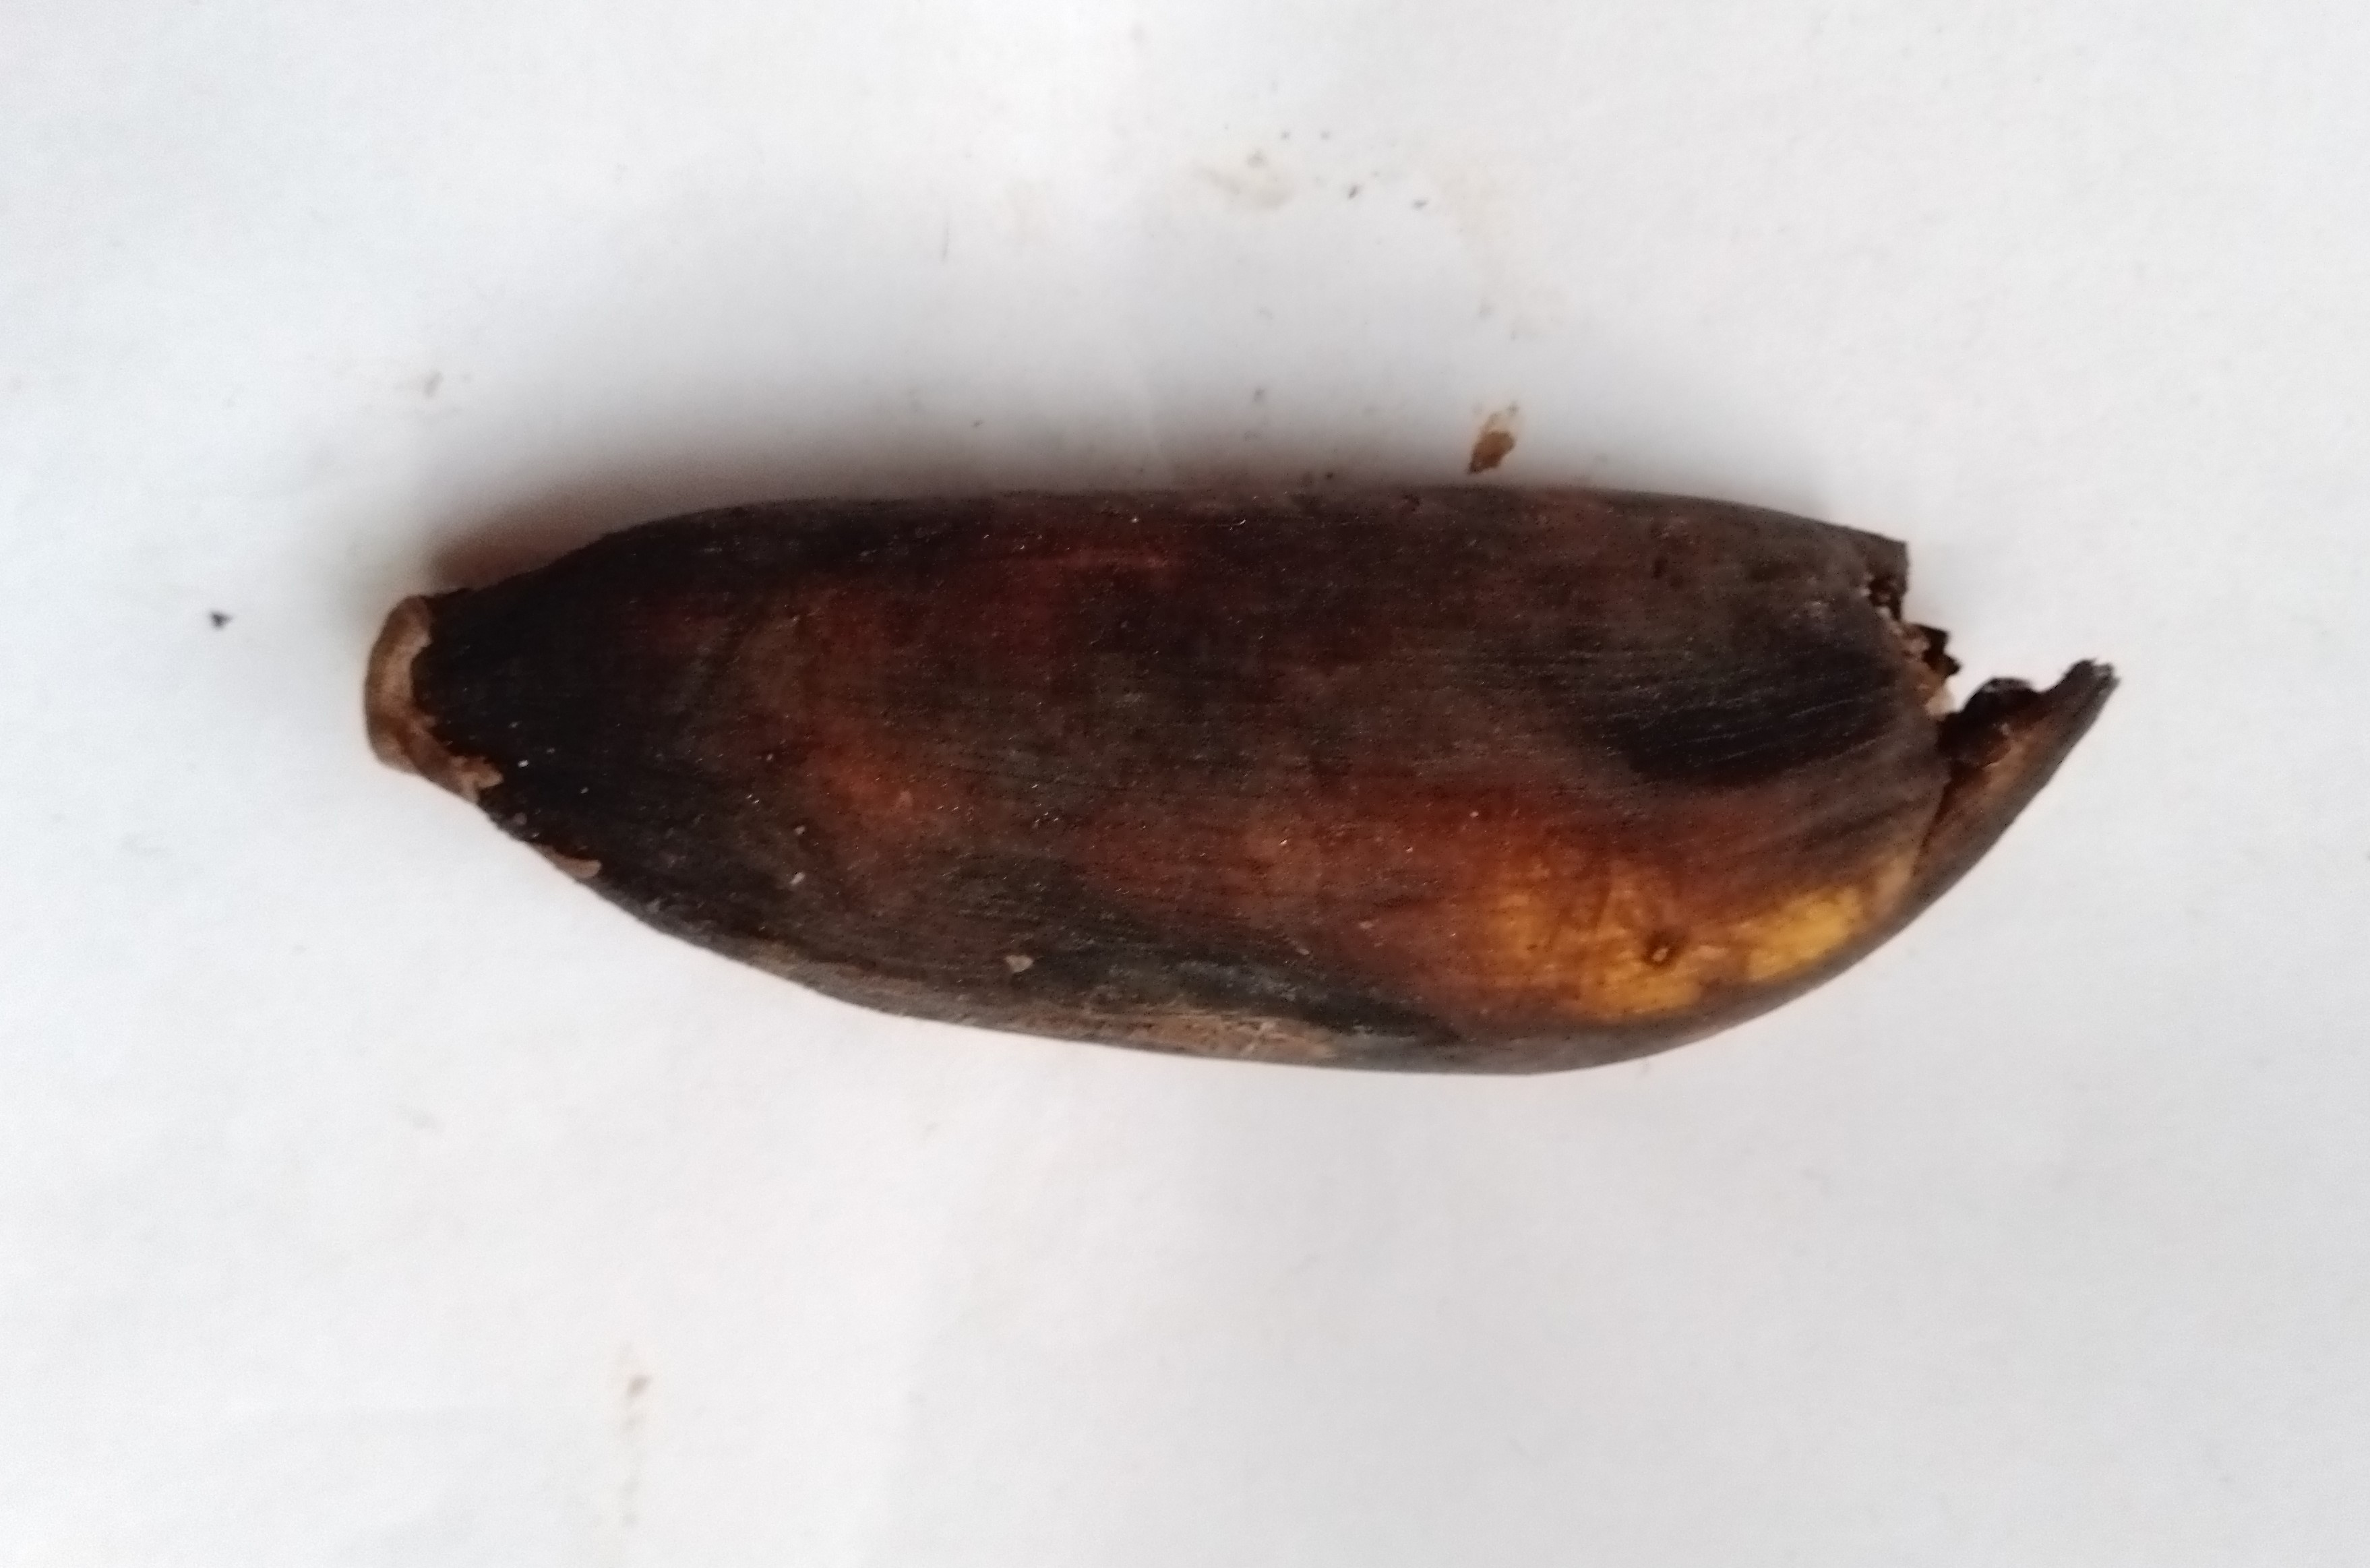
Fruit: banana
Condition: rotten